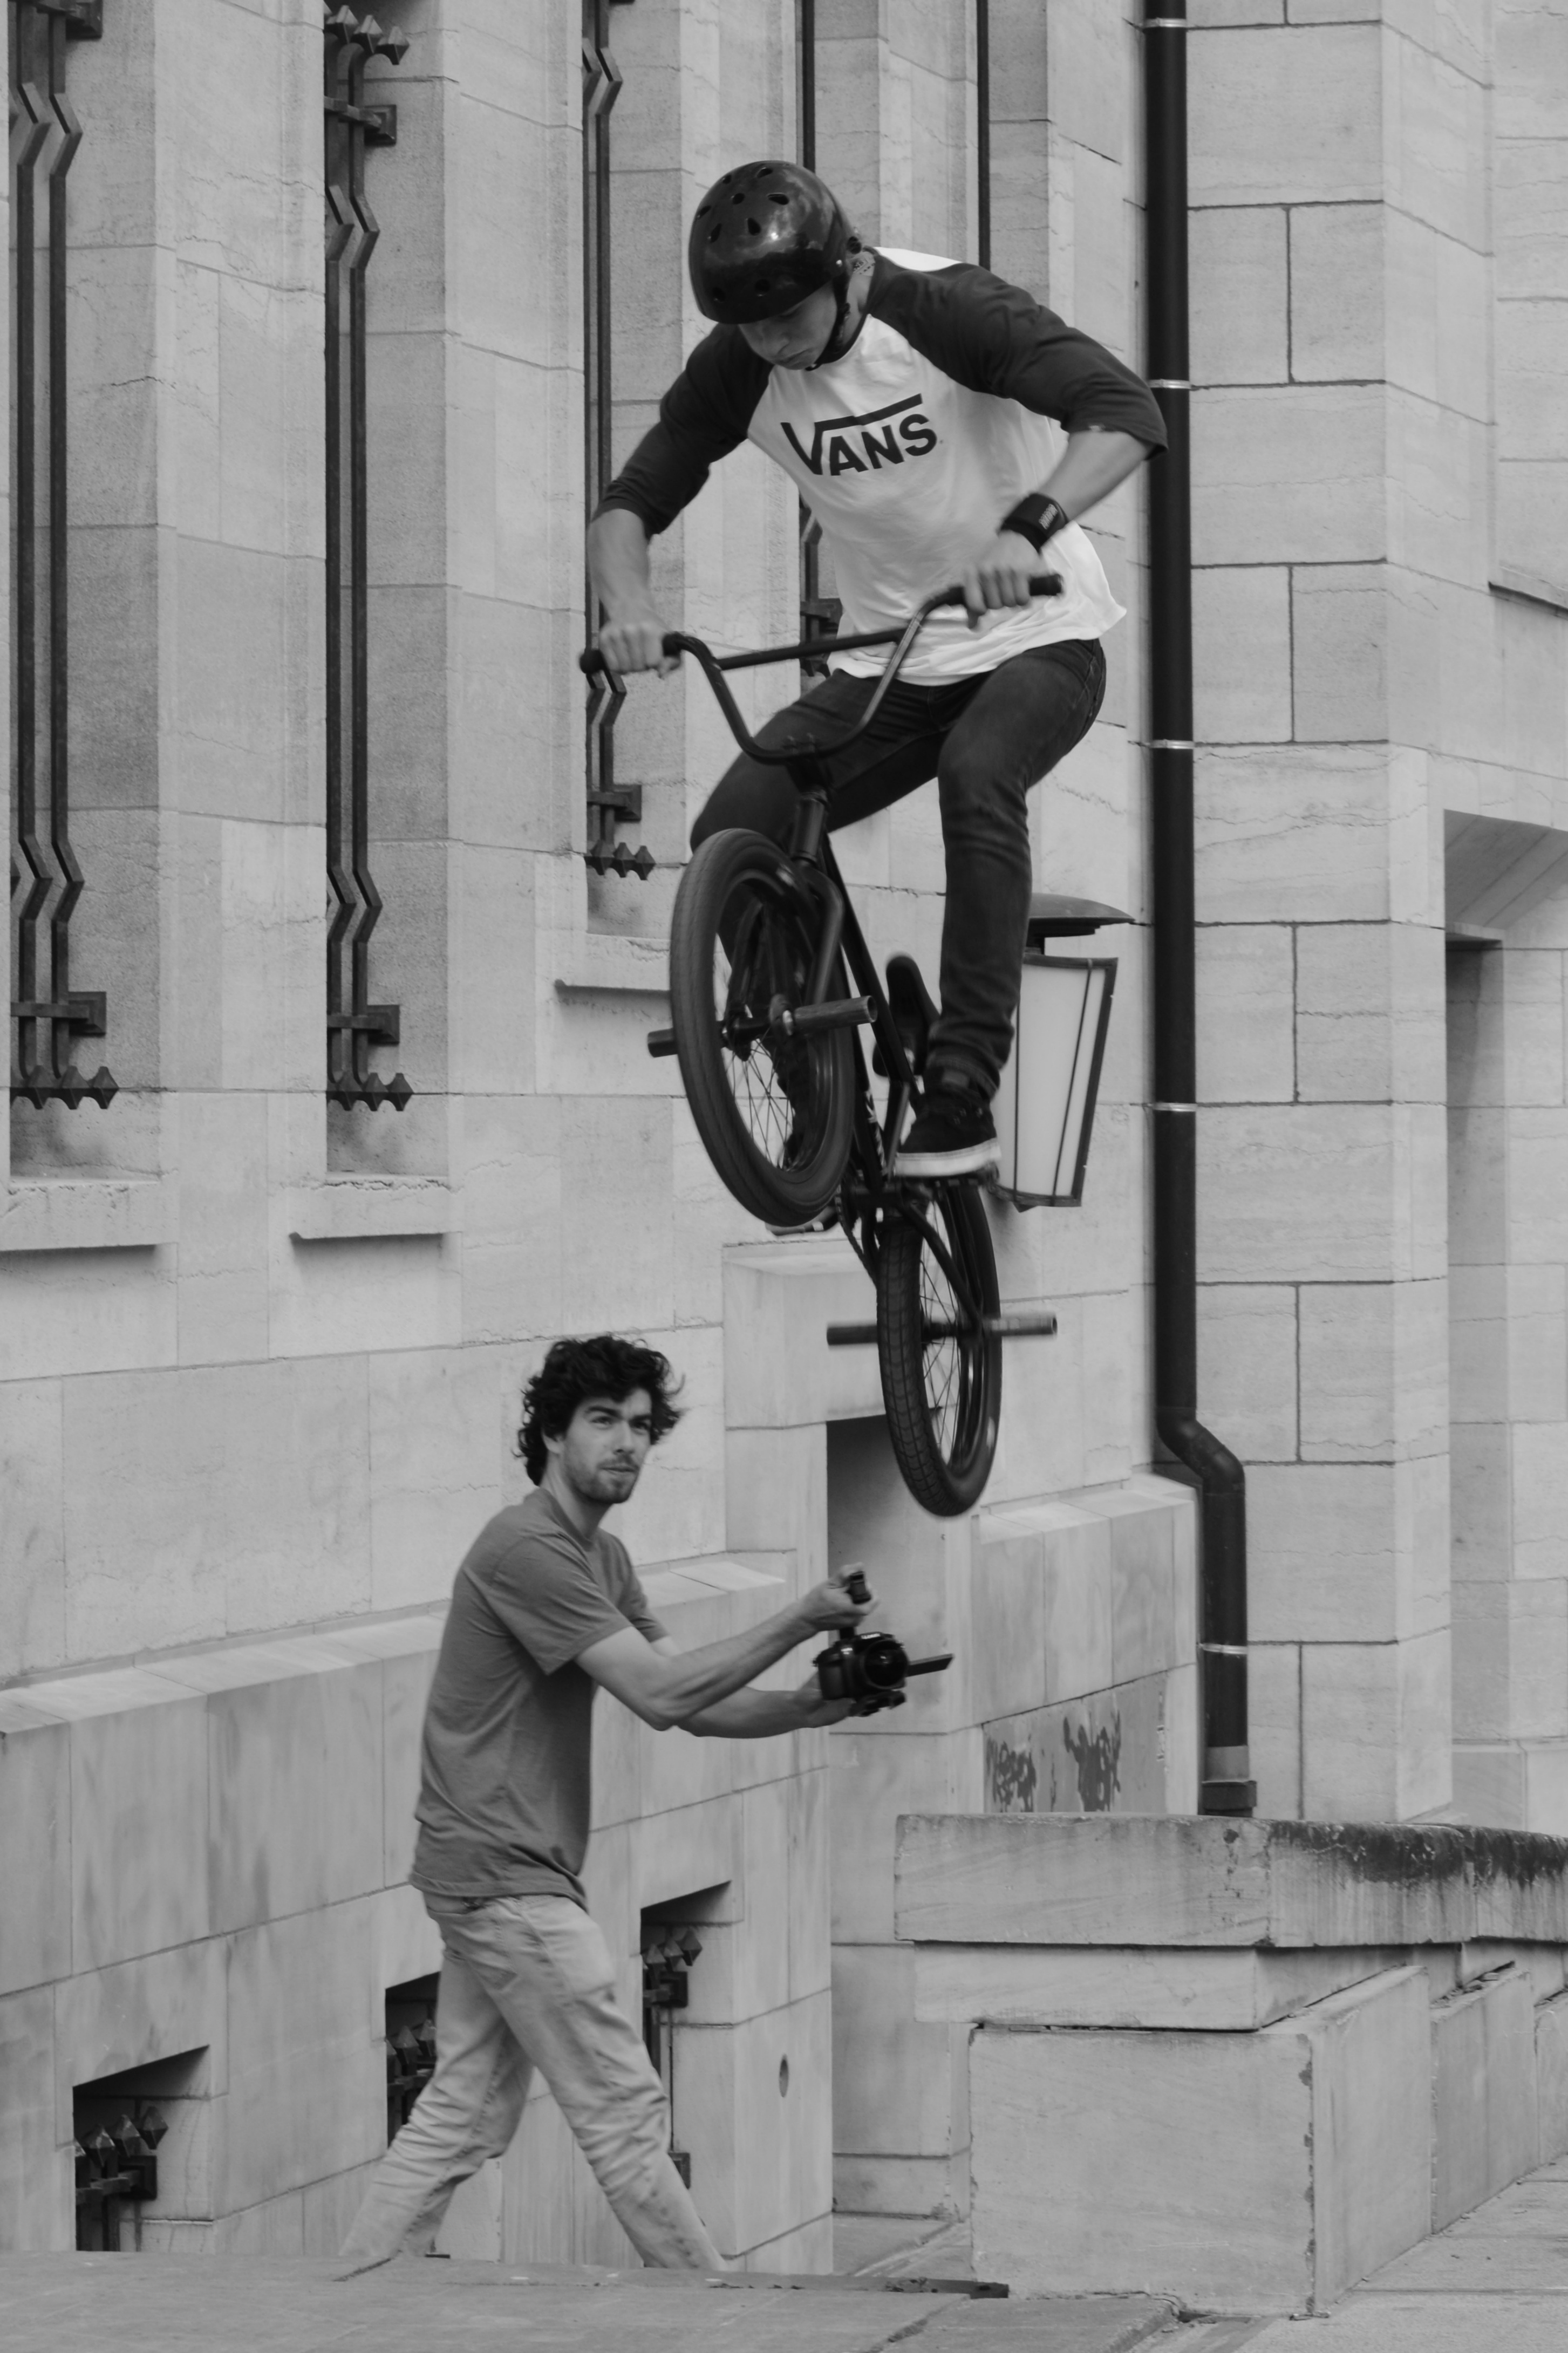
man, black and white, people, white, street, photographer, bicycle, jump, vehicle, black, monochrome, extreme sport, sports equipment, bmx, sports, spectacular, stunt, monochrome photography, withdrawal, cycle sport, bicycle motocross, bmx bike, freestyle bmx, flatland bmx